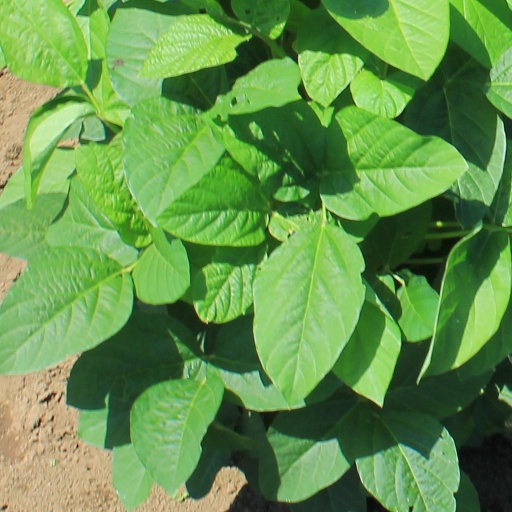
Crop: soybean